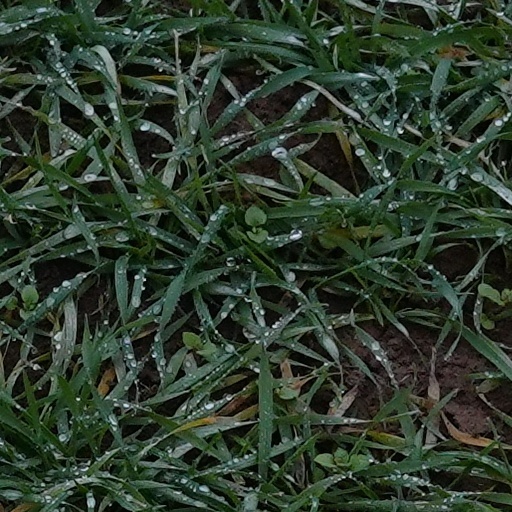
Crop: wheat